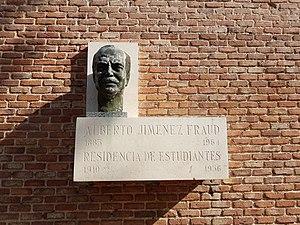
Alberto Jiménez Fraud, né le 4 février 1883 à Malaga et mort le 23 avril 1964 à Genève est un pédagogue espagnol.